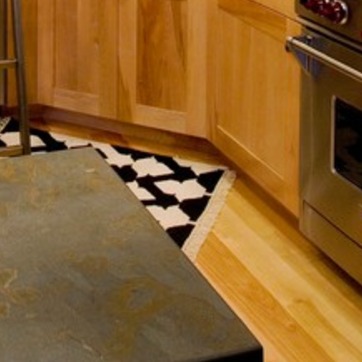
Material: carpet